Hollyhock Island

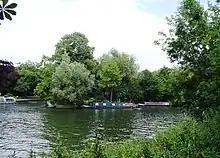
Hollyhock Island from upstream (middle distance); Holm Island (background)

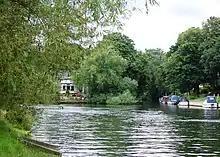
Point of Hollyhock Island from downstream (centre right)

Hollyhock Island is an inhabited island in the River Thames in England located between Bell Weir Lock and Penton Hook Lock.